Seventh Chen–Chiang summit

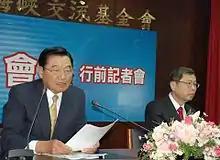
Chiang Pin-kung and Gao Kung-lian (高孔廉) at the meeting

The Seventh Chen–Chiang summit (第七次陳江會談) is part of a series of the Chen-Chiang summit of cross-strait meetings. It is held between the Association for Relations Across the Taiwan Straits (ARATS) represented by Chen Yun-lin and Straits Exchange Foundation (SEF) represented by Chiang Pin-kung.